Mike Festa

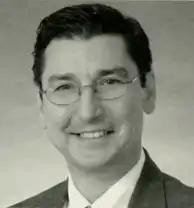
Portrait of member of the Massachusetts House of Representatives

Mike Festa is state director of AARP Massachusetts, based in Boston, which serves 800,000 members age 50+ in the commonwealth.